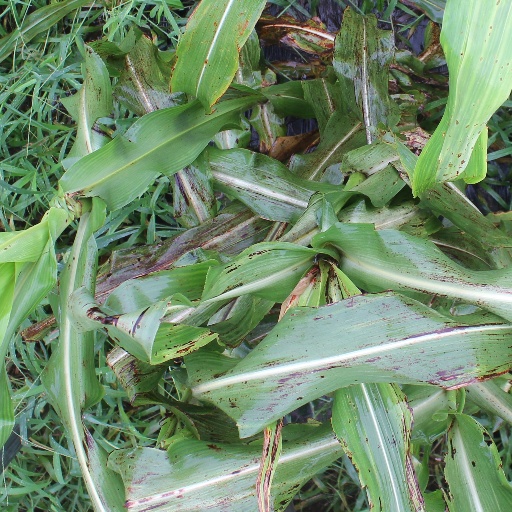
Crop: sorghum